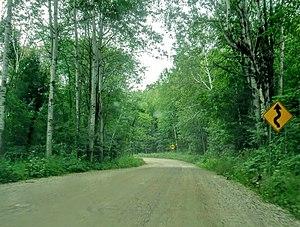
Tronçon en gravier de la route québécoise 366, direction ouest.
La route 366 est une route régionale québécoise située sur la rive nord du fleuve Saint-Laurent. Elle dessert la région administrative de l'Outaouais.
Lac-des-Loups est un village de la municipalité de La Pêche dans Les Collines-de-l'Outaouais au Québec, à 48 km au nord-ouest de Gatineau.